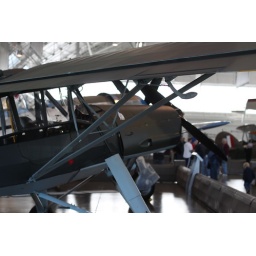
Flying Heritage Collection Fly Day May 22 2010 - Paul Allen's vintage airplane museum, many in flying order